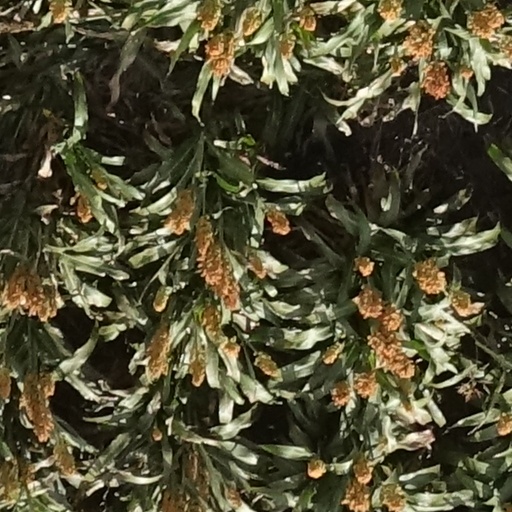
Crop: sorghum